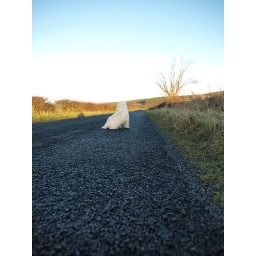
Small dog in road